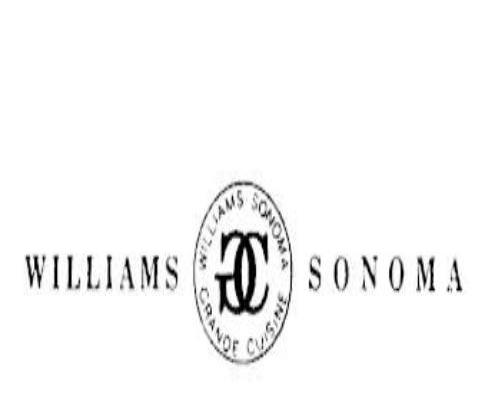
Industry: Clothes